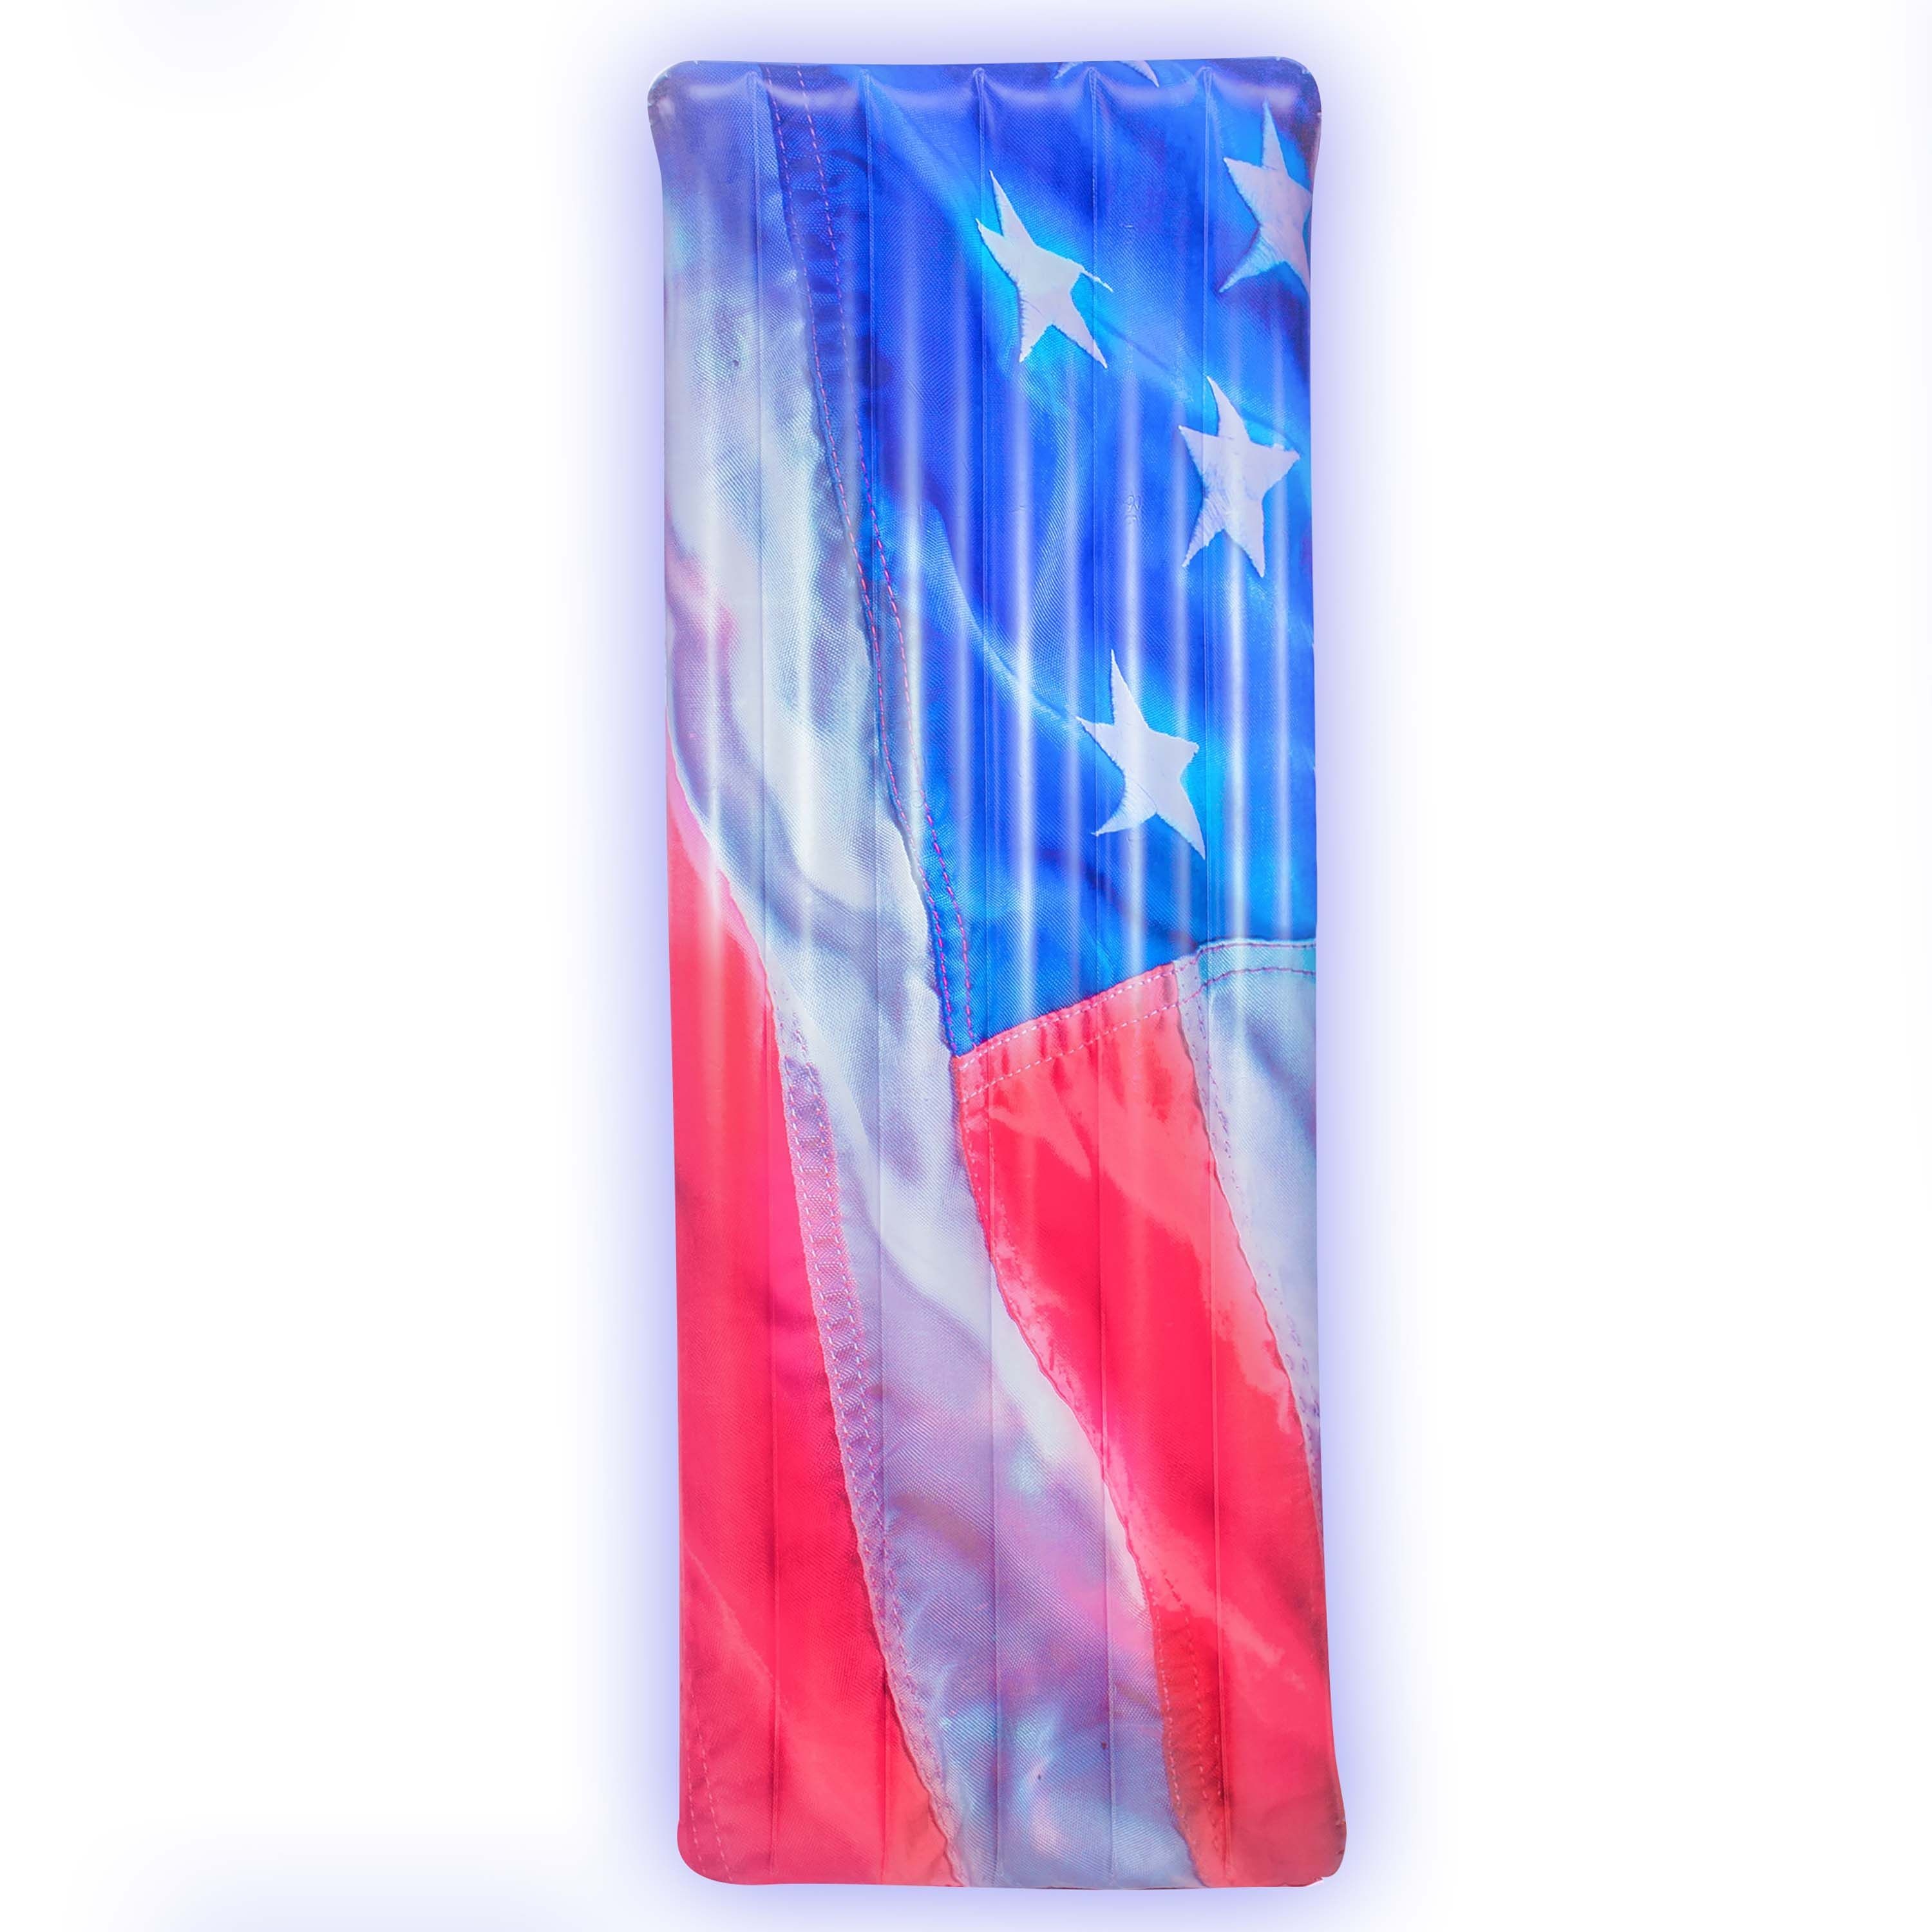
Stars & Stripes LED Pool Raft
Happy birthday America! Light up your party with the oversized Stars & Stripes LED Deluxe Pool Raft from PoolCandy!
Brand: Poolcandy
Category: Home & Garden > Pool & Spa > Pool & Spa Accessories > Pool Floats & Loungers